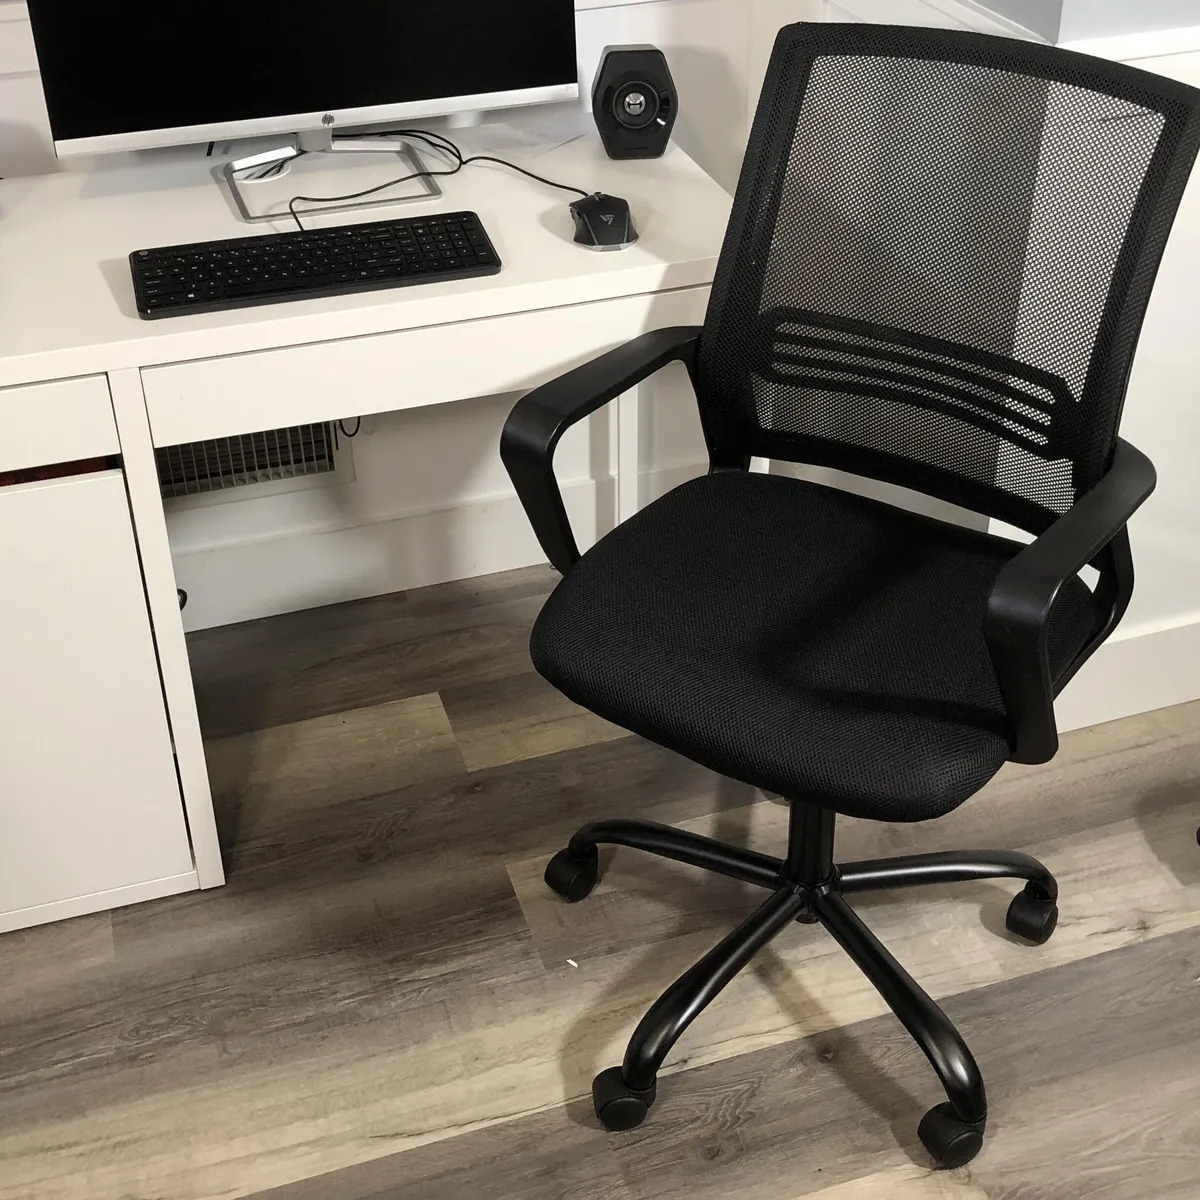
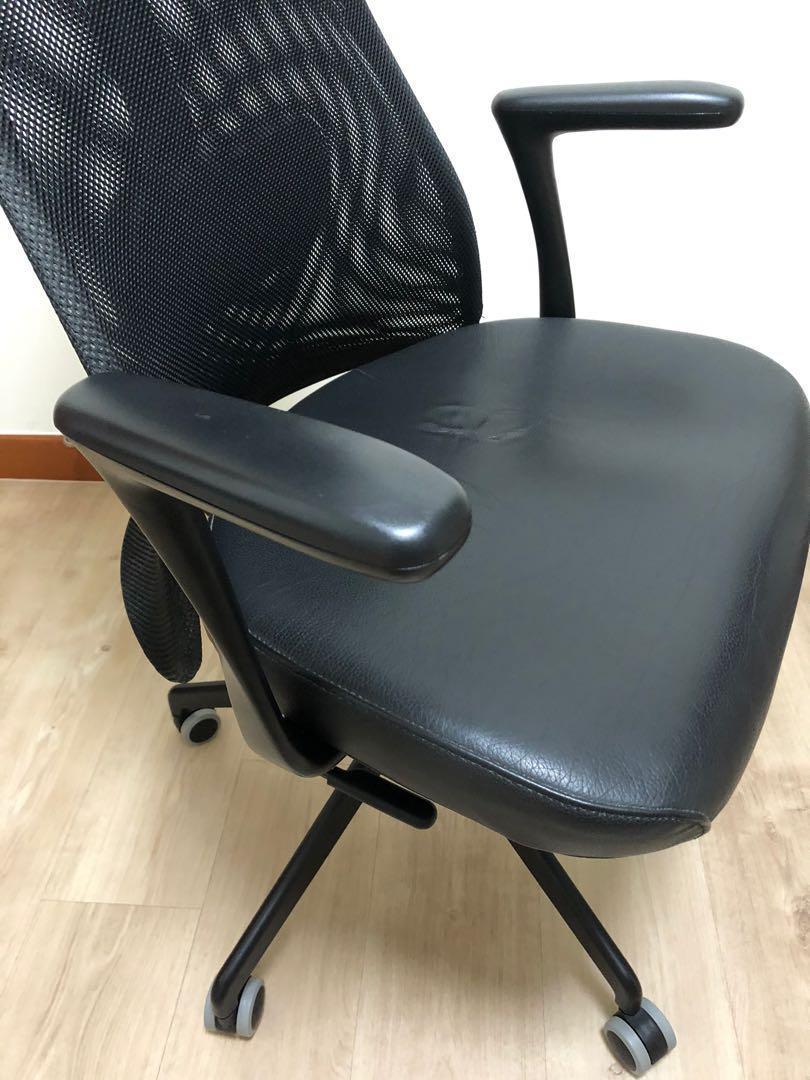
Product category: items_chair
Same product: no